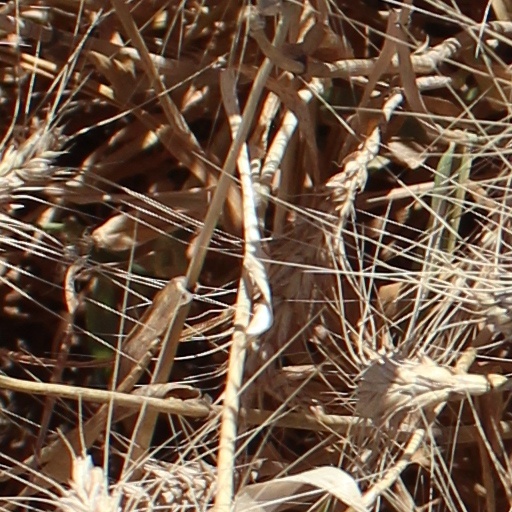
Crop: wheat